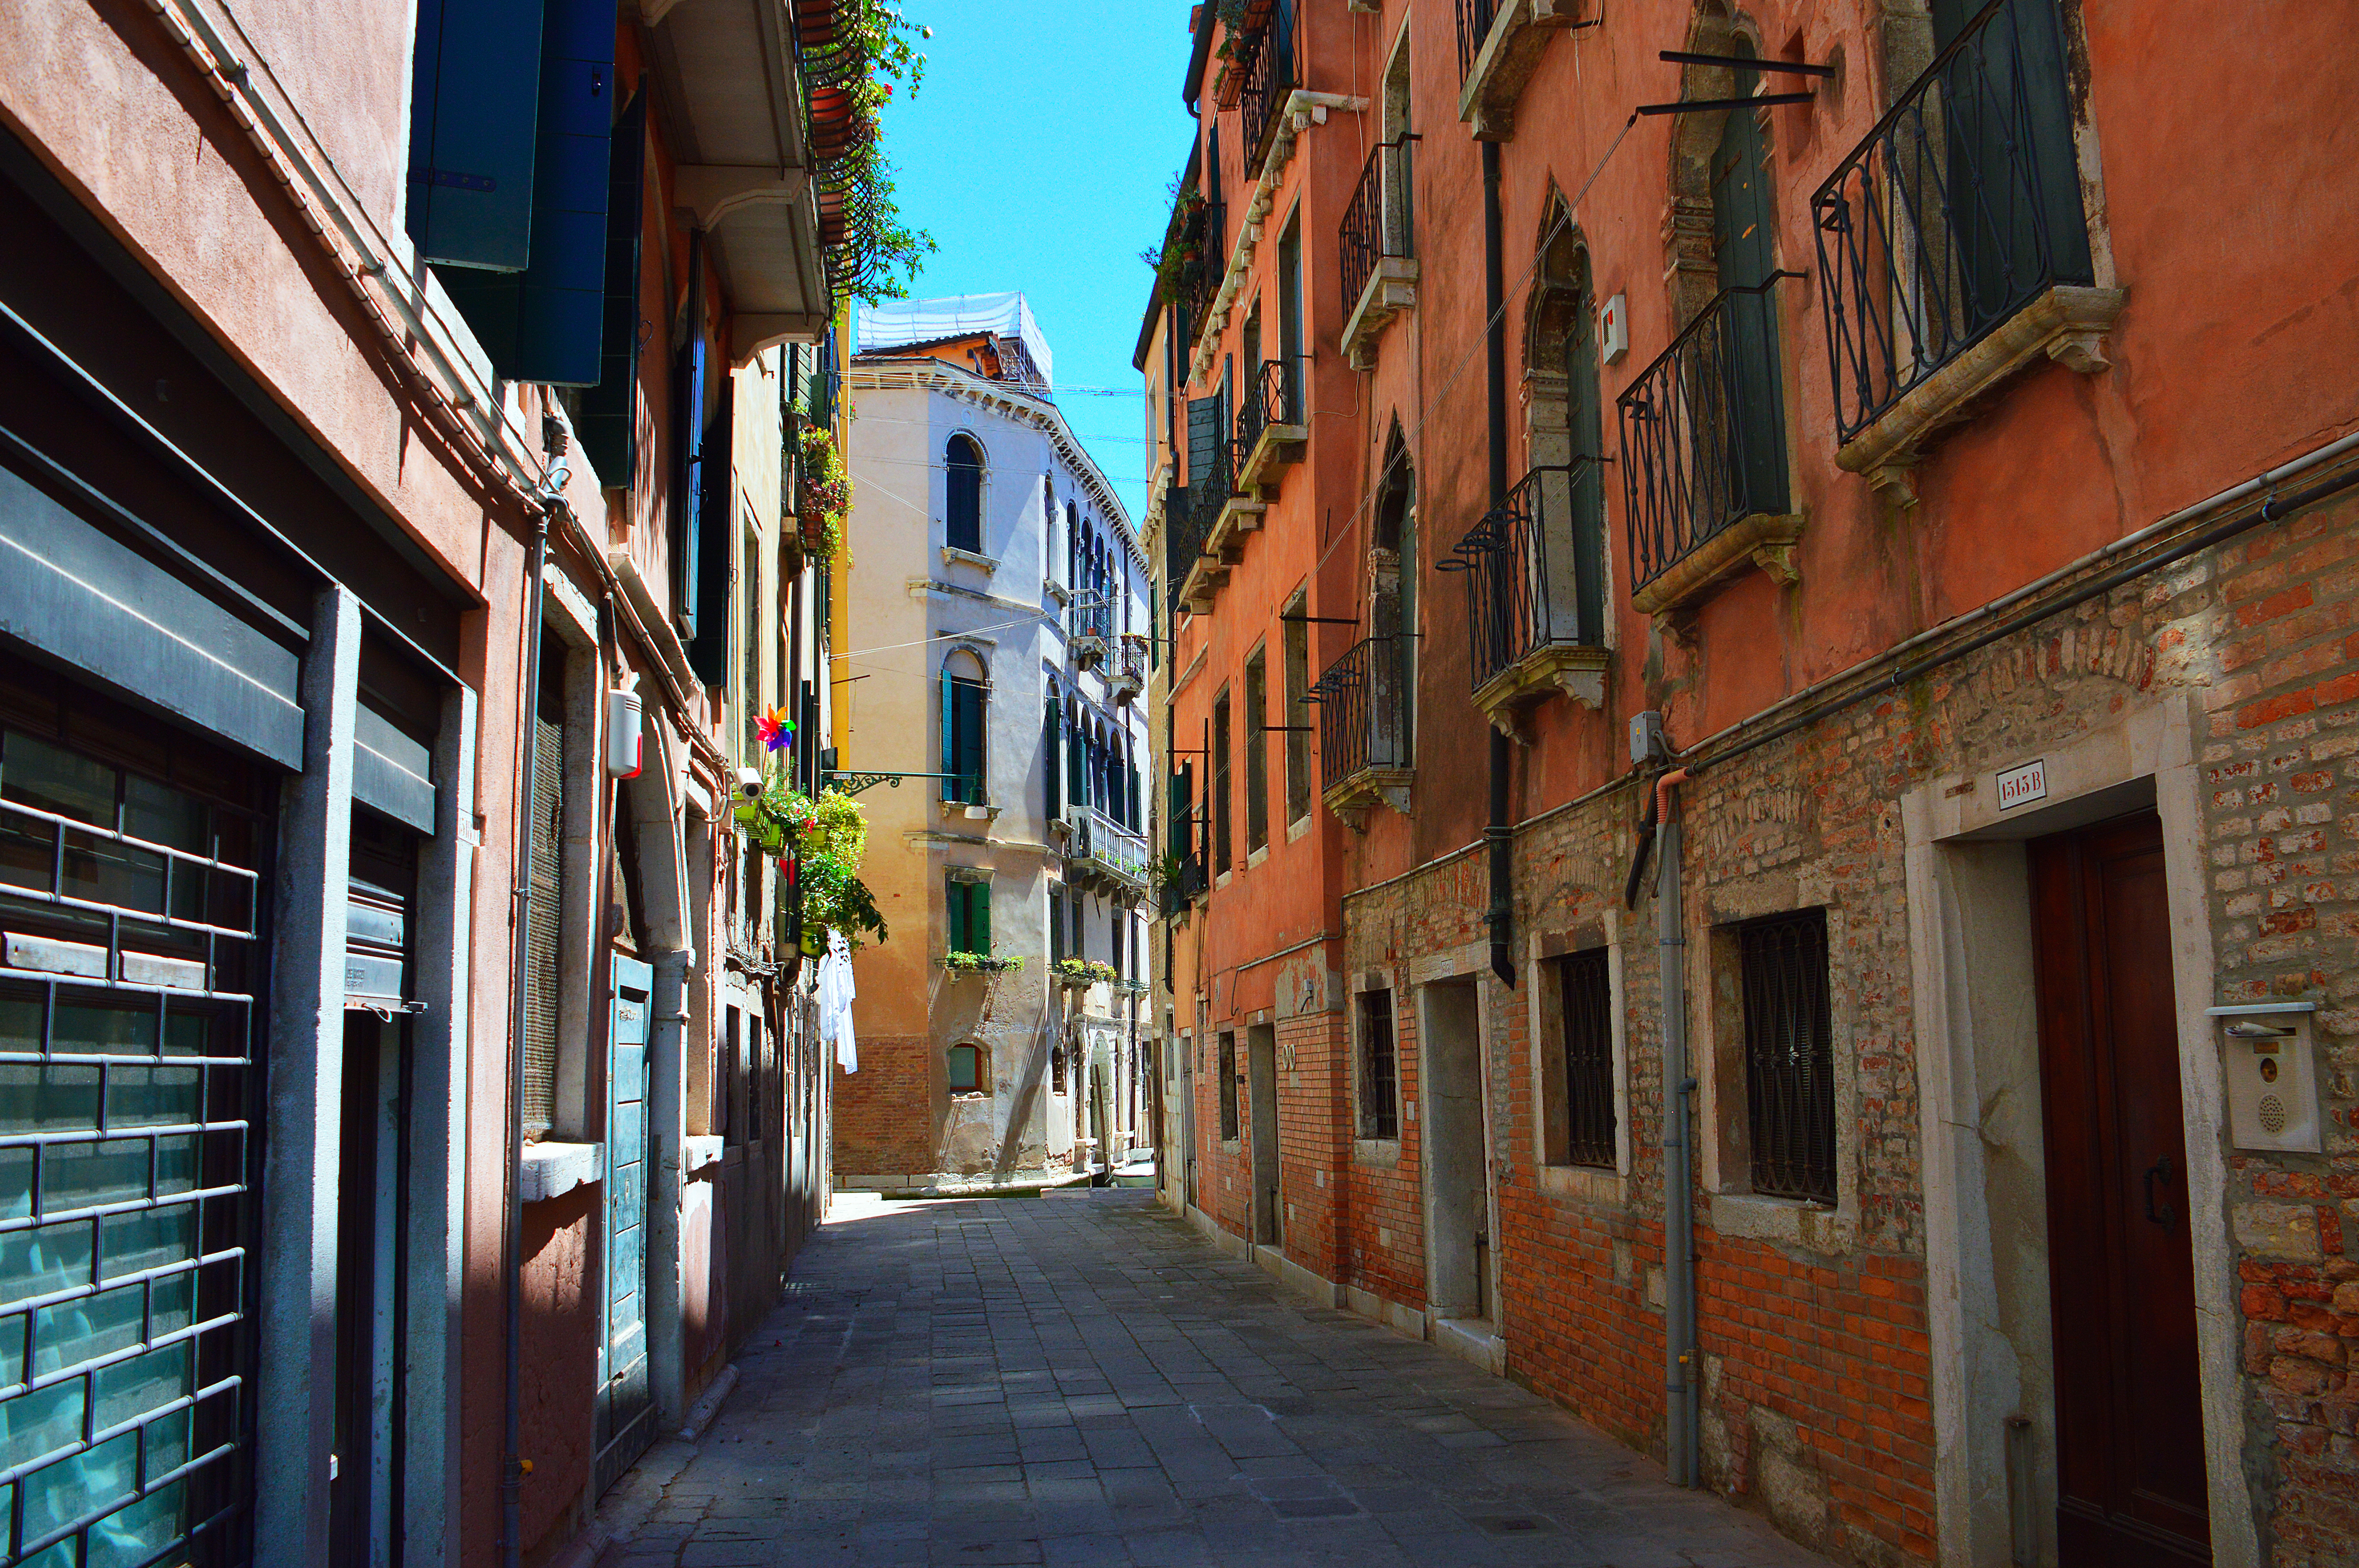
landscape, old, city, water, boat, street, landmark, architecture, beautiful, canal, watercolor, romantic, travel, tourism, blue, building, venice, italy, italian, alley, neighbourhood, town, road, infrastructure, sky, wall, lane, house, facade, window, real estate, apartment